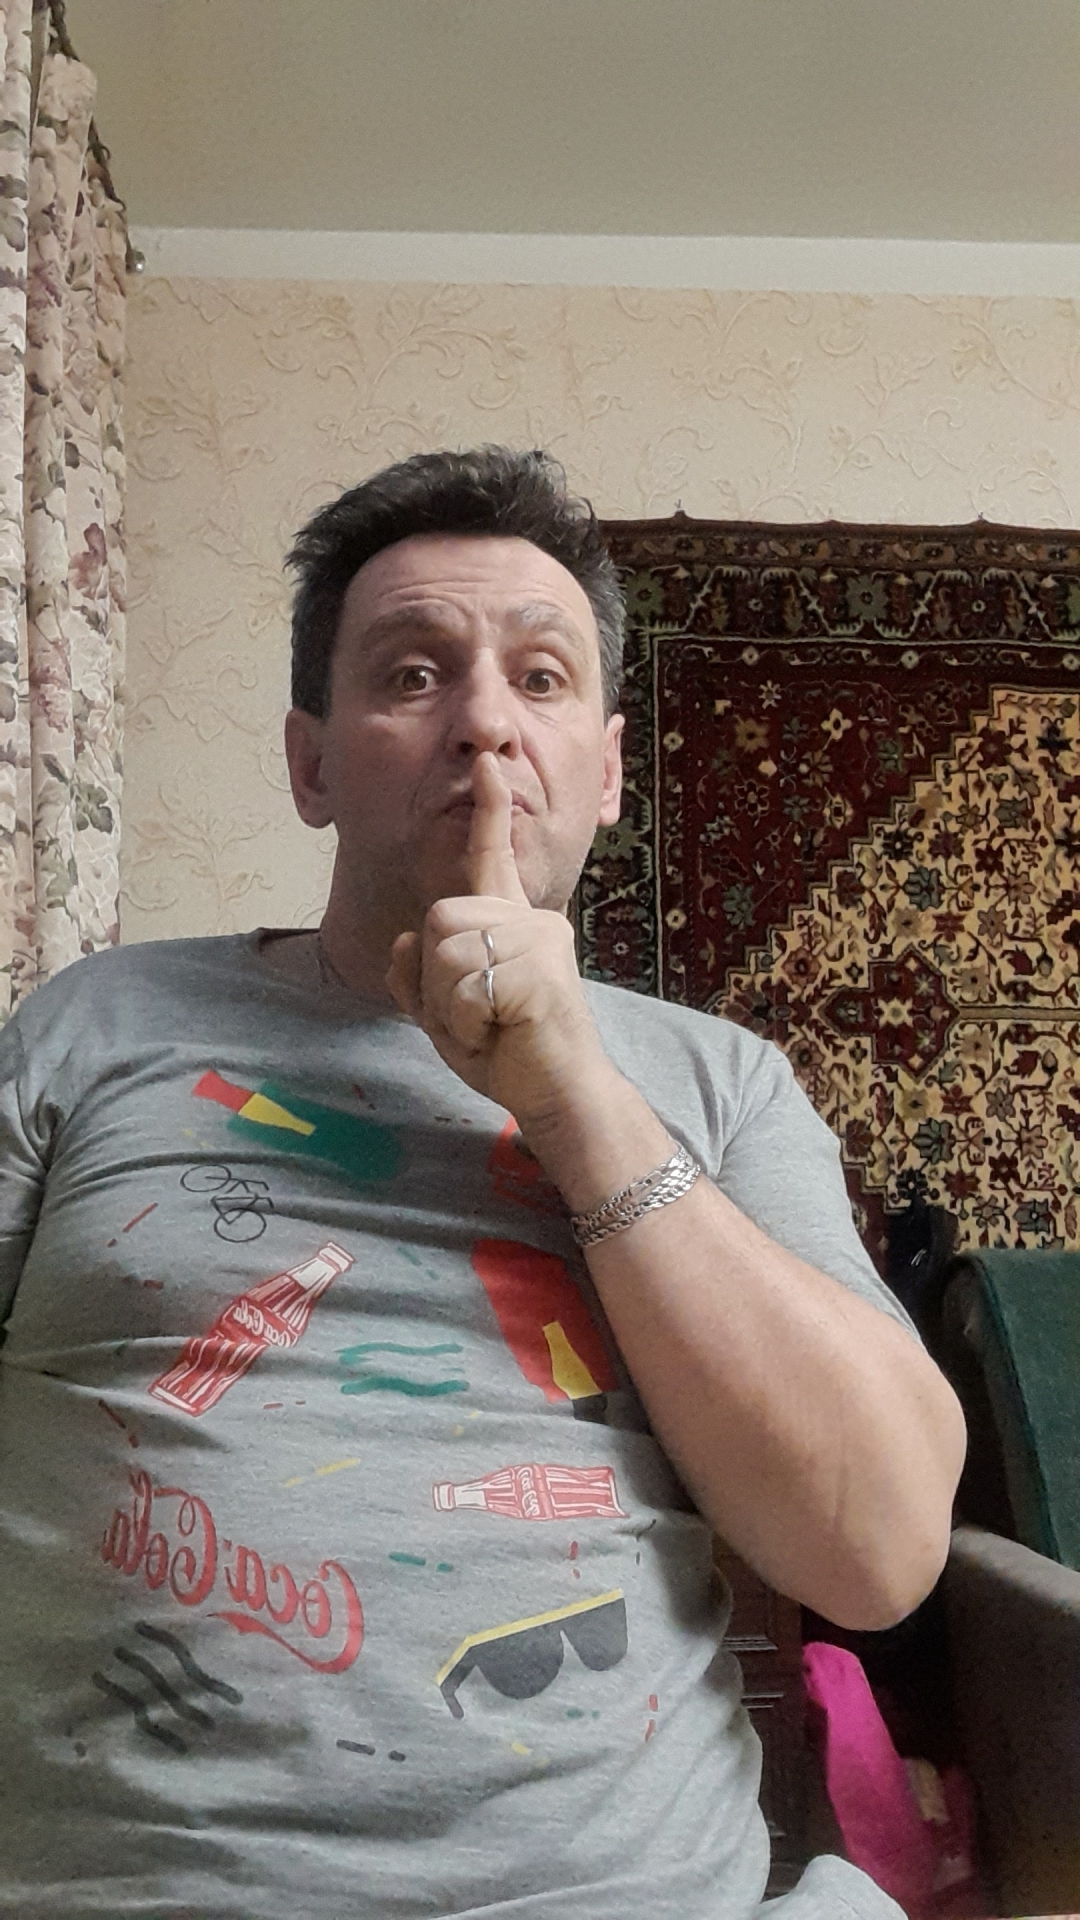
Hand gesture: mute